Collegiata di San Martino

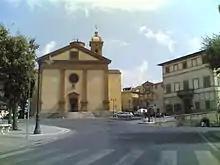
Facade

The Collegiata di San Martino is a Renaissance-style, Roman Catholic collegiate church in the center of Sinalunga, province of Siena, region of Tuscany, Italy. It is now part of the Diocese of Montepulciano-Chiusi-Pienza.